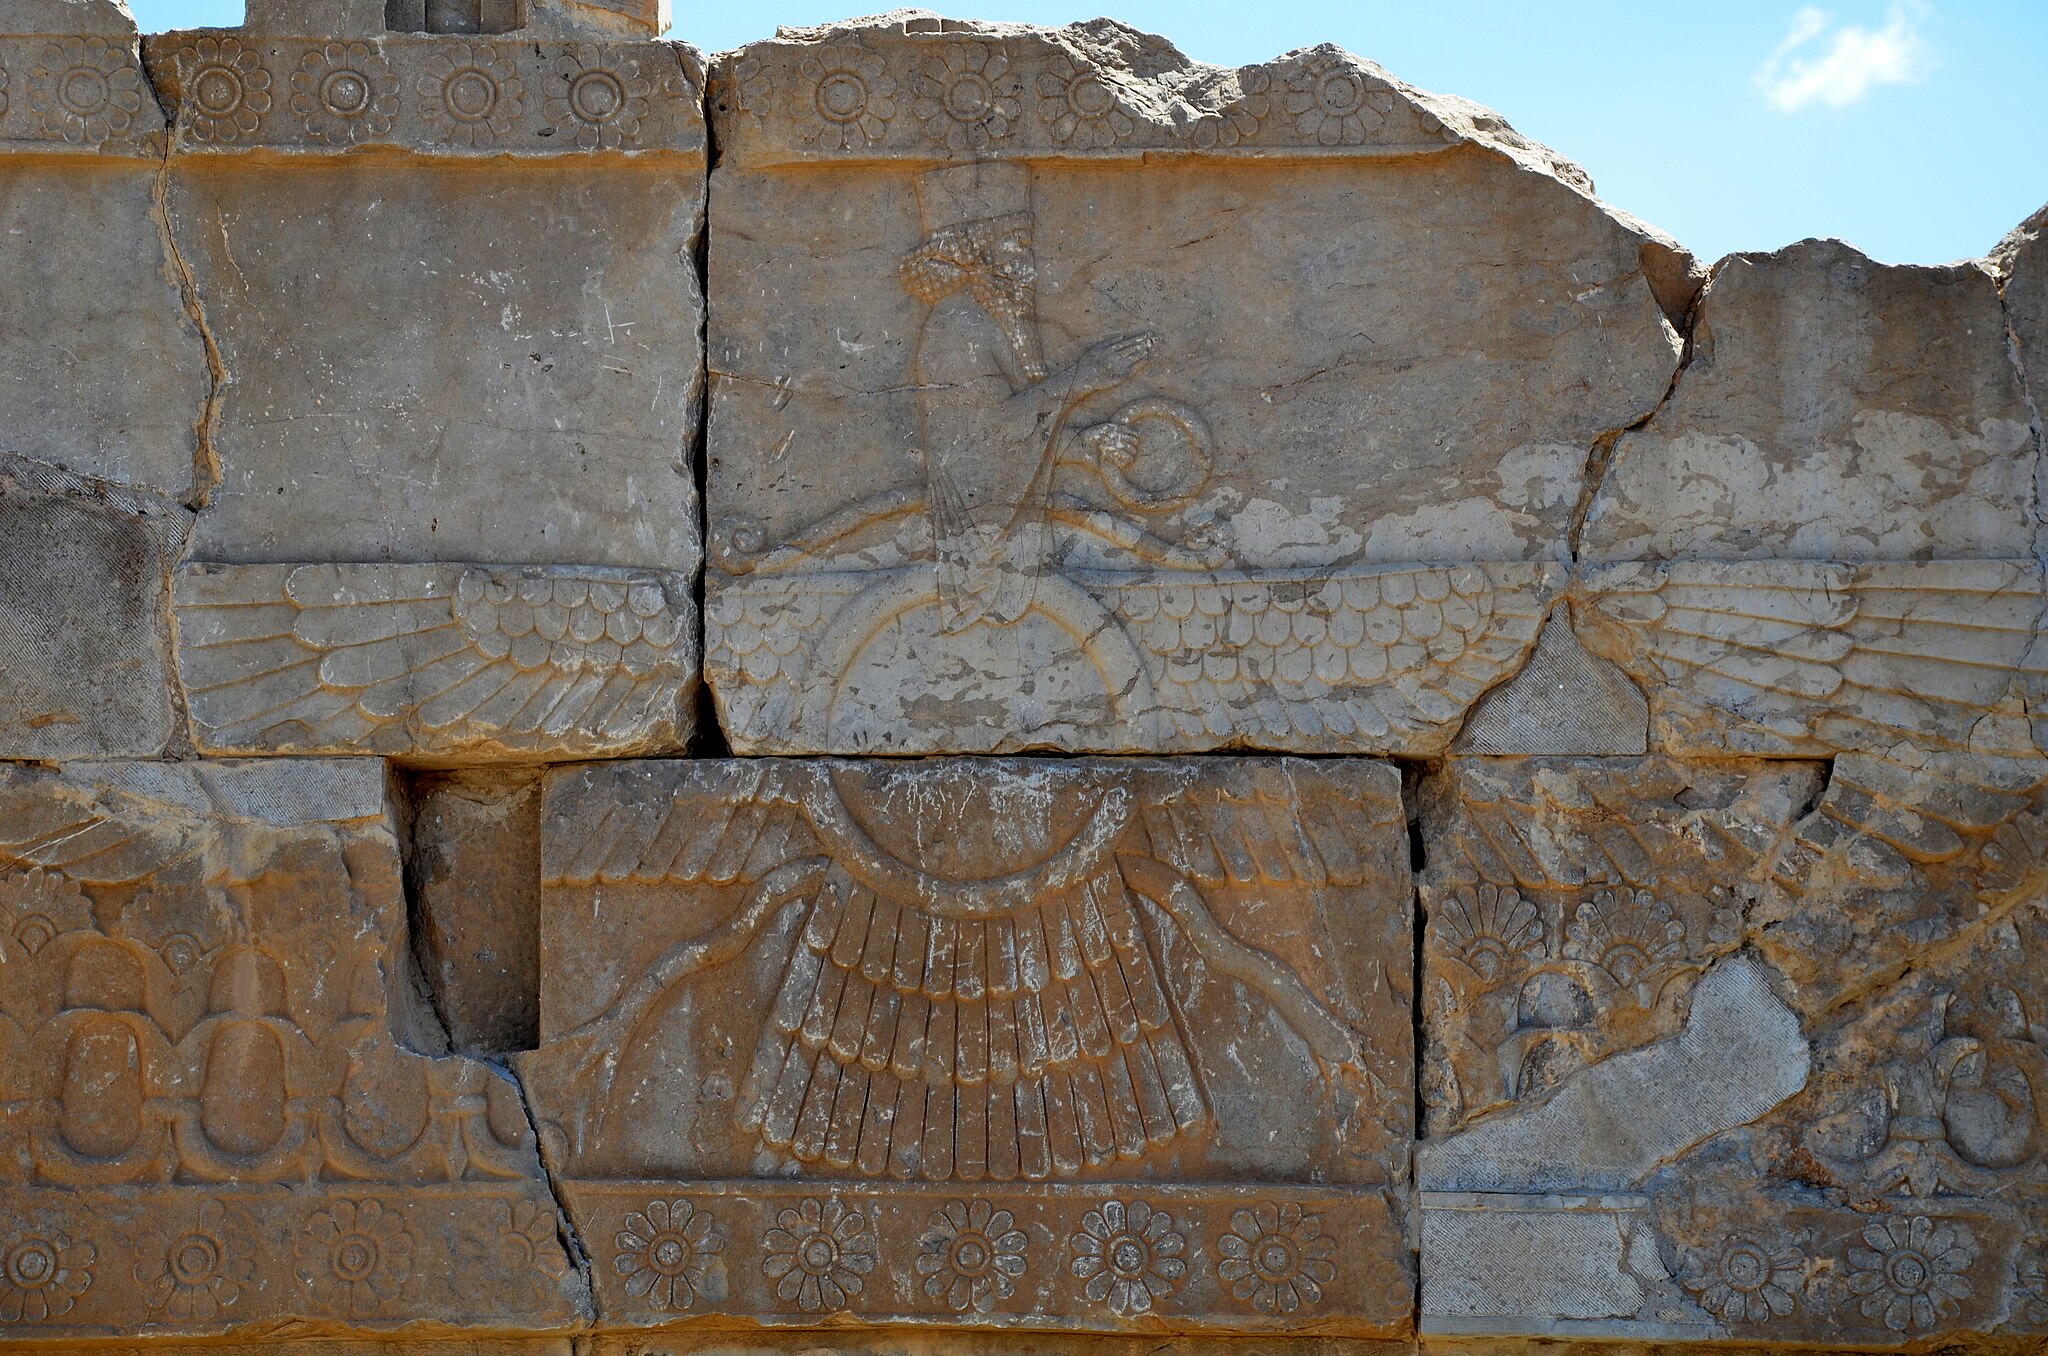
Title: Iran - Farvahar Symbol in Perspolis - panoramio
Description: Iran - Farvahar Symbol in Perspolis
Date: Taken on 26 April 2012
Categories: Panoramio files uploaded by Panoramio upload bot, Panoramio images reviewed by trusted users, Photos from Panoramio, Files with coordinates missing SDC location of creation, Iran photographs taken on 2012-04-26, Reliefs of Faravahar in Persepolis, Western staircase of Hadish, Photos from Panoramio ID 1317158